Quechua people

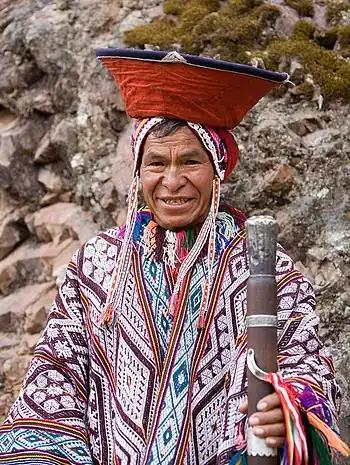
An Andean man in traditional dress. Pisac, Peru.

Quechua people , Quichua people or Kichwa people are Indigenous peoples of South America who speak the Quechua languages, which originated among the Indigenous people of Peru. Although most Quechua speakers are native to Peru, there are some significant populations in Ecuador, Bolivia, Chile, Colombia, and Argentina.